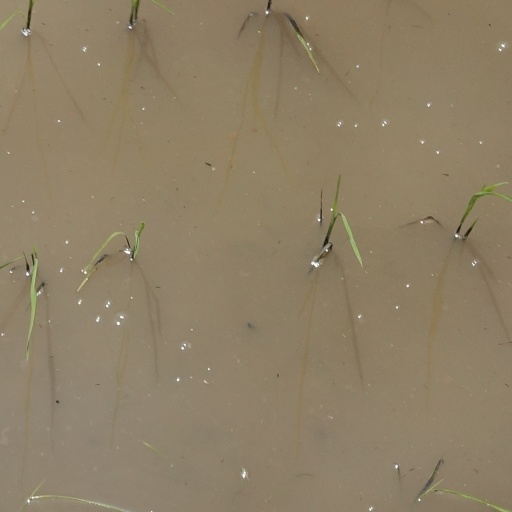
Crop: rice